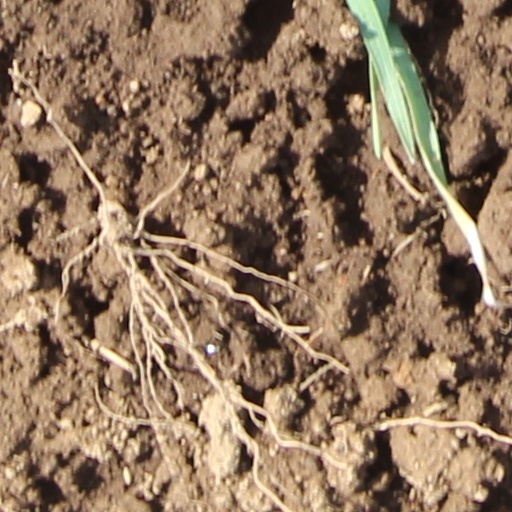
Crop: wheat